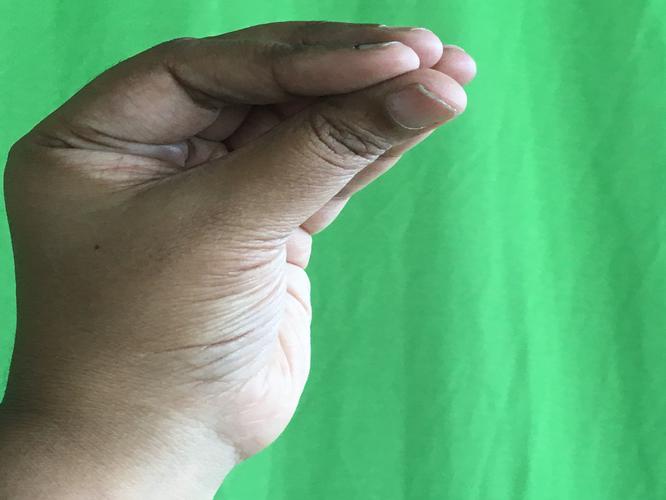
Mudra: Mukulam
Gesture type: single_hand